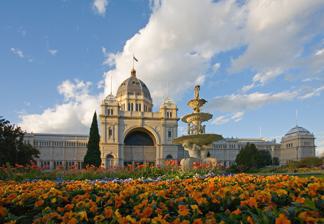
Building: Royal Exhibition Building
Country: Australia
Year built: 1880
Heritage building in Melbourne, Victoria, Australia Royal Exhibition Building The Royal Exhibition Building, with its fountain on the southern or Carlton Gardens side. General information Status Completed Location 9 Nicholson Street , Carlton, Victoria Country Australia Coordinates 37°48′17″S 144°58′17″E / 37.80472°S 144.97139°E / -37.80472; 144.97139 Elevation 61 m (200 ft) Construction started 1879 ; 146 years ago ( 1879 ) Completed 1880 ; 145 years ago ( 1880 ) Owner Government of Victoria Design and construction Architect(s) Joseph Reed Other information Public transit access Tram routes 86 , 96 Website museumsvictoria .com .au /reb / UNESCO World Heritage Site Official name Royal Exhibition Building and Carlton Gardens Type Cultural Criteria ii Designated 2004 (28th session ) Reference no. 1131 Region Asia-Pacific Australian National Heritage List Type Historic Criteria a, b, d, e, f, g Designated 20 July 2004 ; 20 years ago ( 2004-07-20 ) Reference no. 105708 Victorian Heritage Register Type Community Facilities Criteria a, b, c, d, e, g Designated 21 March 1982 ; 42 years ago ( 1982-03-21 ) Reference no. VHR  H1501 Heritage Overlay number HO69 Aerial view of the Carlton Gardens, where the building is located. The Royal Exhibition Building is a UNESCO World Heritage -listed building in Melbourne , Victoria, Australia , built in 1879–1880 as part of the international exhibition movement, which presented over 50 exhibitions between 1851 and 1915 around the globe. The building sits on approximately 26 hectares (64 acres), is 150 metres (490 ft) long and is surrounded by four city streets. It is situated at 9 Nicholson Street in the Carlton Gardens , flanked by Victoria, Carlton and Rathdowne Streets, at the north-eastern edge of the central business district . It was built to host the Melbourne International Exhibition in 1880–81, and then hosted the even larger Centennial International Exhibition in 1888.  It was then chosen as the site for the Federation of the Commonwealth of Australia in 1901 . The building is representative of the financial wealth and pride that the city of Melbourne and state of Victoria had in the 1870s. Throughout the 20th century smaller sections and wings of the building were subject to demolition and fire; however, the main building, known as the Great Hall, survived. On 1 October 1980, it was announced that Her Majesty Queen Elizabeth II had conferred the title of "Royal" to the Exhibition Building.  It received restoration throughout the 1990s and in 2004 became the first building in Australia to be awarded UNESCO World Heritage status, being one of the last remaining major 19th-century exhibition buildings in the world. It is the world's most complete surviving site from the International Exhibition movement 1851–1914. It sits adjacent to the Melbourne Museum and is the largest item in Museum Victoria's collection. Today, the building hosts various exhibitions and other events and is closely tied with events at the Melbourne Museum. History The Royal Exhibition Building was designed by the architect Joseph Reed of Reed and Barnes architecture, who also designed the Melbourne Town Hall , the State Library of Victoria , and the Baroque style gardens. The Royal Exhibition Building was the largest design completed by Reed and Barnes. According to Reed, the eclectic design was inspired by many sources. Composed of brick, timber, steel, and slate, the Exhibition Building is representative of the Byzantine, Romanesque, Lombardic and Italian Renaissance styles. The dome was modeled on the Florence Cathedral , while the main pavilions were influenced by the style of Rundbogenstil and several buildings from Normandy, Caen and Paris. The building has the scale of the French Beaux Arts , with a cruciform plan in the shape of a Latin cross, with long nave-like wings symmetrically placed east–west about the central dome, and a shorter wing to the north. The Great Hall is still in beautiful condition, crowned by an octagonal drum and dome rising 68 metres, and 18.3 metres across. The dome was formed using cast iron and timber frame and has a double shell.  At the crossing, windows in the drum of the dome bring in sunlight for a bright open space. The interior is painted in the colour scheme of 1901, with murals and the words "Victoria Welcomes All Nations" under the dome surviving from 1888. In 1888, electric lighting was installed for the Centennial International Exhibition, making it one of the first in the world that was accessible during night time. The interior decorations changed between the two exhibitions of 1880 and 1888. In 1880, the walls were left bare and windows and door joinery coloured green. In 1888, walls were painted for the first time. The decoration was by interior designer John Ross Anderson. It was built by David Mitchell , who also built Scots' Church and St Patrick's Cathedral . He was also the father of the famed soprano Dame Nellie Melba , who sang at the opening of the Provisional Parliament House in Canberra in 1927. Mitchell was a member of the Council of the Royal Agricultural society and also the Builders and Contractor's association. The foundation stone was laid by Victorian governor George Bowen on 19 February 1879 and it was completed in just 18 months, opening on 1 October 1880, as the Melbourne International Exhibition . The building consisted of a Great Hall of over 12,000 square metres, flanking lower annexes to the north on the east and west sides, and many temporary galleries between. 1880–1901 In the 1880s, the building hosted two major International Exhibitions: The Melbourne International Exhibition in 1880 and the Melbourne Centennial Exhibition in 1888, celebrating a century of European settlement in Australia. The most significant event to occur in the Exhibition Building was the opening of the first Parliament of Australia on 9 May 1901, following the inauguration of the Commonwealth of Australia on 1 January. After the official opening, the Federal Parliament moved to the Victorian State Parliament House , while the Victorian Parliament moved to the Exhibition Building for the next 26 years. On 3 September 1901, the Countess of Hopetoun , wife of the Governor-General , announced the winners of a competition to design the Australian National Flag . A large flag, 5.5 metres by 11 metres, was unfurled and flown over the dome of the Royal Exhibition Building. Lithograph of the building in 1880. Note the rear wings which no longer exist. The Big Picture , opening of the Parliament of Australia, 9 May 1901, by Tom Roberts 1901–1979 In 1902, the building hosted the Australian Federal International Exhibition and in 1907 the Australian Exhibition of Women's Work . During the 1919 Spanish flu epidemic , the building was used as an influenza hospital. As it decayed, it became known derogatively by locals as The White Elephant in the 1940s and by the 1950s, like many buildings in Melbourne of that time it was earmarked for replacement by office blocks. In 1948, members of the Melbourne City Council put this to the vote and it was narrowly decided not to demolish the building. The wing of the building which once housed Melbourne Aquarium burnt down in 1953. It was a venue for the 1956 Summer Olympics , hosting the basketball , weightlifting , wrestling , and the fencing part of the modern pentathlon competitions. During the 1940s and 1950s, the building remained a venue for regular weekly dances. Over some decades of this period it also held boat shows, car shows and other regular home and building industry shows. It was also used during the 1950s, 1960s and 1970s for State High School Matriculation and for the Victorian Certificate of Education examinations, among its various other purposes. The western annexe was demolished in the 1970s. The last remaining original annex, the grand ballroom, was demolished amid controversy in 1979. It was replaced with a new building on the same footprint providing more exhibition space, clad in mirror glass, in 1980. On 1 October 1980 during a visit to Victoria, Princess Alexandra unveiled a plaque which commemorated both the opening of the new mirror-glass "Centennial Hall", and the centenary of the building. She also unveiled a second plaque commemorating the bestowal of the title "Royal" on the building by Her Majesty the Queen. The building from the pool The Exhibition Building used as a hospital during the Spanish flu pandemic, 1919. 1980–present Following the outcry over the ballroom demolition, and the appointment of new Trustees and a new Chair in 1983, the heritage of the building began to be seen as important as providing modern space for exhibitions. The first conservation assessment of the building was undertaken by Alan Willingham in 1987, and over the following decades the Great hall was progressively renovated and restored. In 1996, the then Premier of Victoria, Jeff Kennett , proposed the location and construction of Melbourne's State Museum in the carpark to the north, which involved the demolition of the 1960s annexes in 1997–98. The biennial Melbourne Art Fair took place at the Royal Exhibition Building from 1988 to 2014. The location of the Melbourne Museum close to the Exhibition Building site was strongly opposed by the Victorian State Labor Party , the Melbourne City Council and some in the local community. Due to the community campaign opposing the museum development, John Brumby , then State opposition leader, with the support of the Melbourne City Council, proposed the nomination of the Royal Exhibition Building for world heritage listing. The world heritage nomination did not progress until the election of the Victorian State Labor Party as the new government in 1999. On 9 May 2001, the Royal Exhibition Building hosted a special joint sitting of the Australian Parliament. This was held in the same site as the opening of the first Parliament of Australia exactly 100 years earlier. This event commemorated the Centenary of that event specifically, and the Centenary of Federation more generally. The joint sitting was addressed by the Governor-General, Sir William Deane . A painting by artist Robert Hannaford was commissioned to capture this 2001 event, with his artwork echoing Tom Roberts' Big Picture that captured the 1901 opening. On 1 July 2004, the Royal Exhibition Building and Carlton Gardens was granted listing as a World Heritage Site , the first building in Australia to be granted this status. The heritage listing states that "The Royal Exhibition Building is the only major extant nineteenth-century exhibition building in Australia. It is one of the few major nineteenth-century exhibition buildings to survive worldwide." In October 2009, Museum Victoria embarked upon a major project to restore the former German Garden of the Western Forecourt. The area had been covered by asphalt in the 1950s for car parking. Melbourne Royal Exhibition Building (east side) The main hall inside the building The Royal Exhibition Building's fountain The Royal Exhibition Building from the main avenue of the Carlton Gardens Renovations and the Dome Promenade In 2018, The Australian Government granted $20 million for heritage restoration works to protect and promote the Royal Exhibition Building. The Australian Department of Environment and Energy, along with Heritage Victoria , Creative Victoria and Museums Victoria oversaw the various internal and external projects that were all completed by 2022. Externally, sections of the facade underwent conservation works.  Internally, renovations included restoring the timber flooring and some old staircases, which were replaced by much safer stairs made from concrete and steel.  The basement also underwent restoration works and has now been turned into a curatorial exhibition space with various items on display telling the history of the Royal Exhibition Building and Melbourne. Due to the buildings age, heritage experts suggest further restoration works to the building are needed, both internally and externally.  The works are predicted to cost around 50 million dollars. As of September 2024, no further funding has been allocated by the Australian Government or Victorian Government. The Dome Promenade at the Royal Exhibition Building has a rich history as one of Melbourne’s most iconic tourist attractions. During the late 1800s, it was the go-to spot for visitors seeking panoramic views of the growing city and its new suburbs as there were very few other tall buildings to block the sweeping vistas in all directions. The promenade was particularly popular during the Melbourne International Exhibitions of 1880 and 1888.  For the 1888 Exhibition, over 100,000 people paid to enjoy the views. The promenade remained a central feature of Melbourne life until it was closed in the 1920s for structural repairs, which unfortunately never eventuated. After being closed for nearly a century, the Dome Promenade was officially reopened on 28 October 2022, as part of the $20 Million heritage restoration works to the building. The first tour of the reopened Dome Promenade, available to the public ran on 29 October 2022. Museums Victoria are the custodians of the Royal Exhibition Building. Daily tours of the Dome Promenade can be booked on their website or at Melbourne Museum. Current use The Royal Exhibition Building is used to this day as an exhibition venue for various festivals and fairs such as Melbourne Fashion Festival , Melbourne International Flower and Garden Show and Brickvention . During the recent Covid-19 pandemic, the building was used as a mass vaccination centre, operated by St Vincent's Hospital. The Royal Exhibition Building is used as an exam hall for the University of Melbourne , Royal Melbourne Institute of Technology , Melbourne High School , Nossal High School , Mac.Robertson Girls' High School and Suzanne Cory High School . The building is no longer Melbourne's largest commercial exhibition centre. The modern alternative is the Melbourne Convention & Exhibition Centre , which is in Southbank to the south of the Melbourne central business district. References